Coleen Sterritt

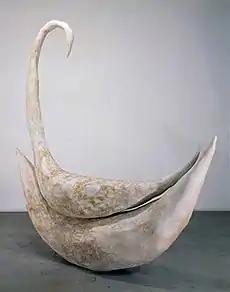
Coleen Sterritt, "Flush", Fixall over steel & styrofoam armature, 84" x 81" x 15", 1991.

Sterritt has exhibited throughout the United States, in Japan, Spain, Kenya and South Africa, and in major shows at the Museum of Contemporary Art, Los Angeles, Los Angeles Contemporary Exhibitions (LACE), Los Angeles Institute of Contemporary Art (LAICA), and Los Angeles Municipal Art Gallery, among many venues. In 2016, she was named a John Simon Guggenheim Fine Arts Fellowship recipient. Sterritt's work is featured in several public art collections and the books "American Women Sculptors: A History of Women Working in Three Dimensions" and "L.A. Rising: SoCal Artists Before 1980". In 2018, Griffith Moon published the retrospective catalogue, "Coleen Sterritt: 1977–2017", in collaboration with the Lancaster Museum of Art and History (MOAH). Sterritt is based in the Los Angeles area.